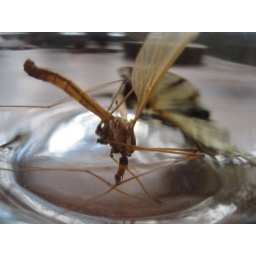
dead something - found by my son and put in the jar with the dead butterfly